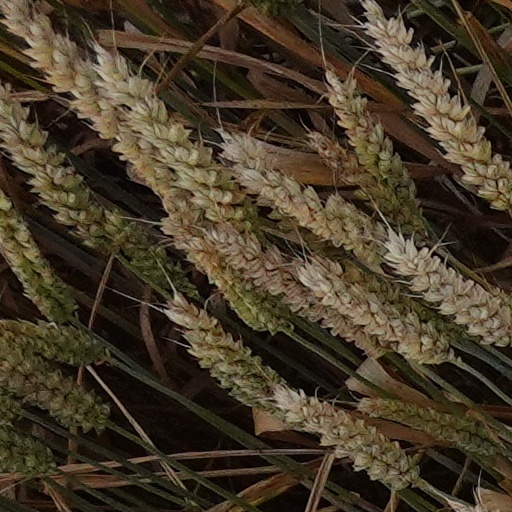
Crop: wheat